Lagos

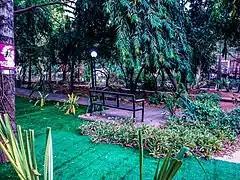
Freedom Park

Following the re-modernization project achieved by the previous administration of Governor Raji Babatunde Fashola, Lagos is gradually becoming a major tourist destination, being one of the largest cities in Africa and the world. Diasporan Africans and others, especially from East and Southern Africa, are increasingly visiting Lagos mostly to understand and experience the Nigeria that has been presented to them by Nollywood.